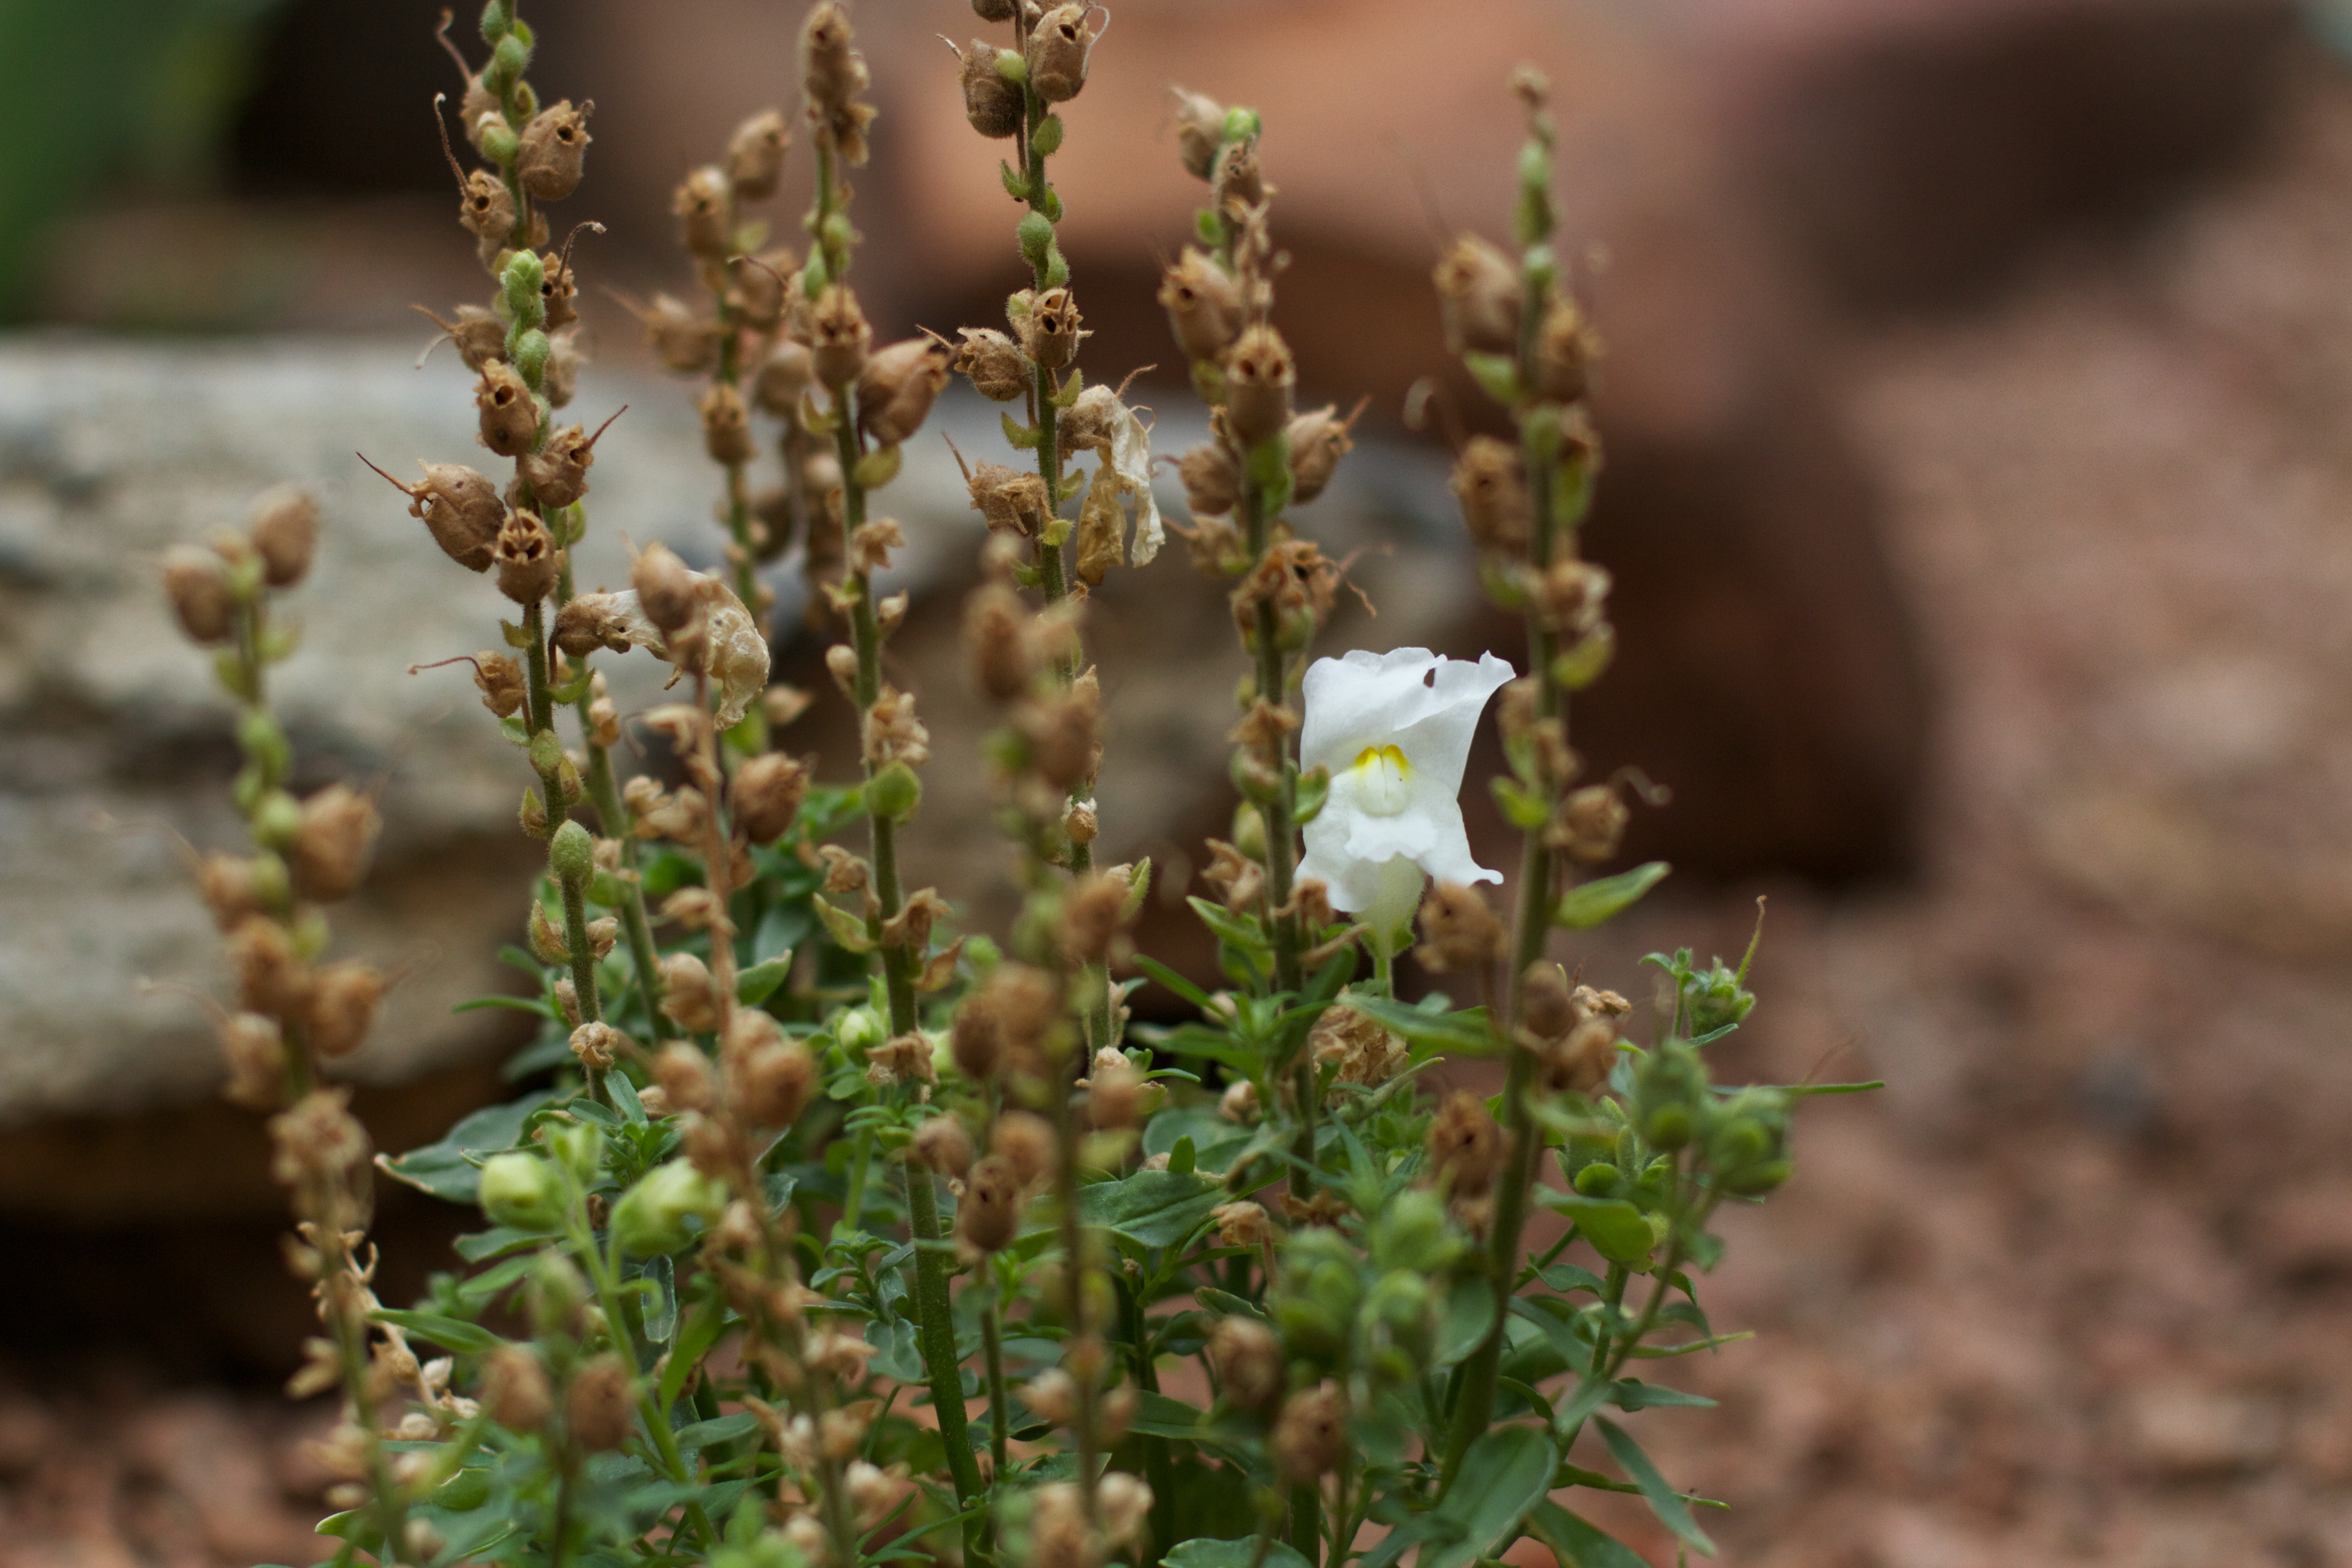
nature, plant, leaf, flower, herb, crop, botany, flora, wildflower, shrub, nonconformist, macro photography, flowering plant, land plant